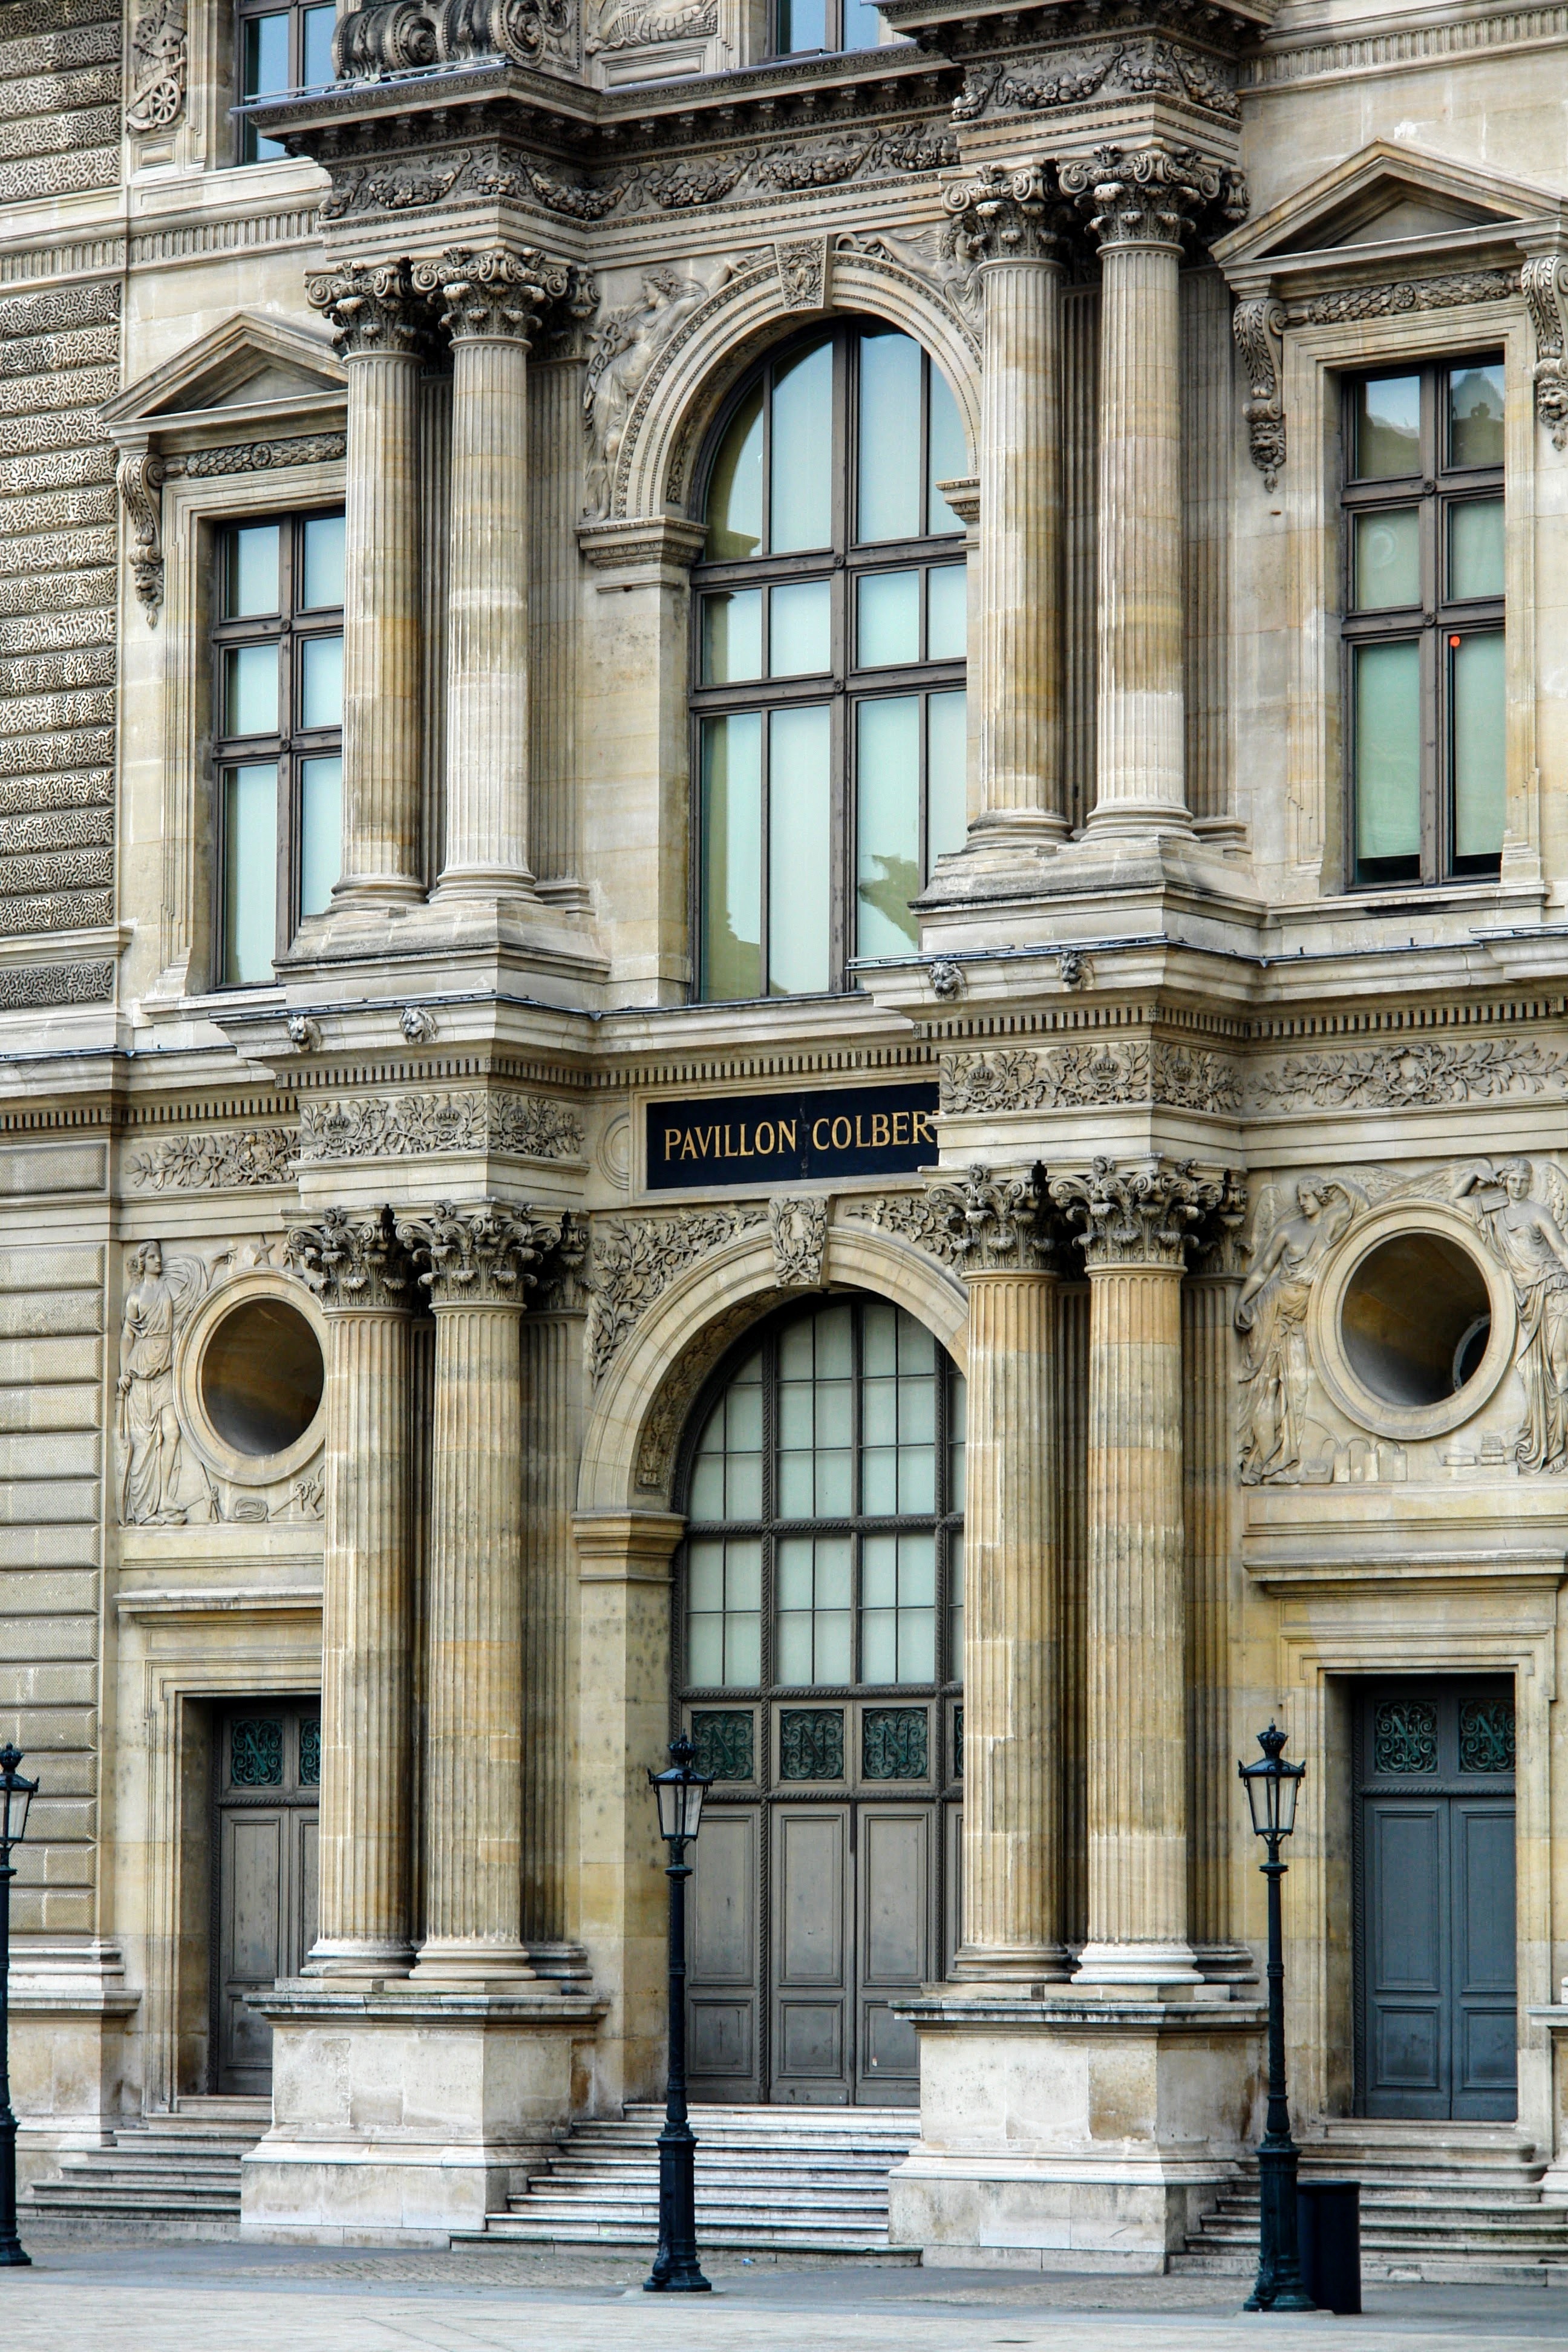
tree, architecture, window, building, palace, city, paris, home, urban, balcony, france, arch, column, landmark, facade, ornament, synagogue, art nouveau, classical architecture, ancient history